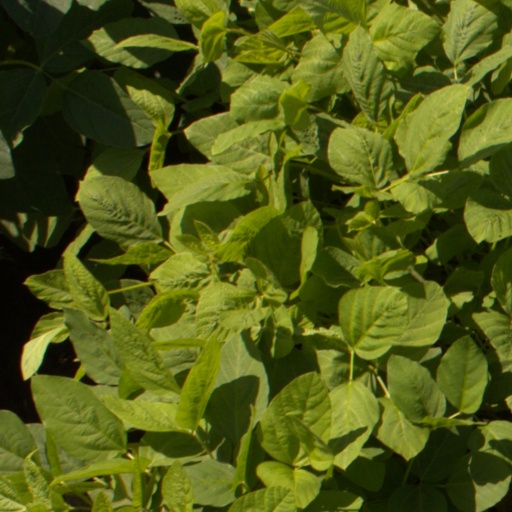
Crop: soybean